Jackie Grant

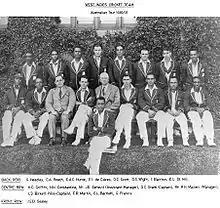
The 1930-31 West Indies team. Grant is in the middle, sitting between the older team management.

The tour of Australia was not a success, the West Indies losing the first four Tests easily. They regained some pride in the Fifth Test, when Grant's two well-timed declarations put Australia under pressure on a difficult pitch and the West Indies won in a close finish by 30 runs. Despite their modest results, the West Indians were popular in Australia, wrote the Australian cricket historian A. G. Moyes, because they "played cricket as though it was great fun – seriously enough but with gaiety mixed with gravity". Grant led the team's Test batting averages with 255 runs at 42.30, including 53 not out and 71 not out in the Second Test. He was the first player in Test cricket to score two unbeaten fifties in the same match.